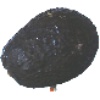
Label: avocado